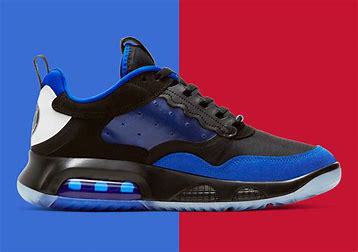
Brand: Jordan
Model: Max 200